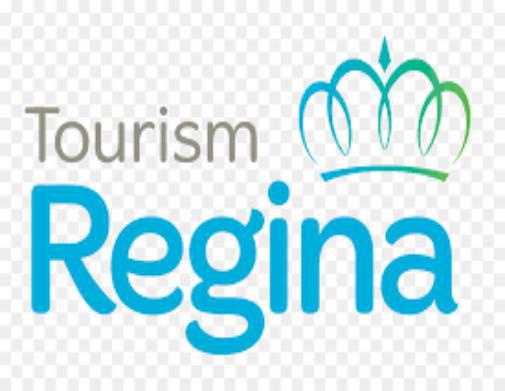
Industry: Clothes